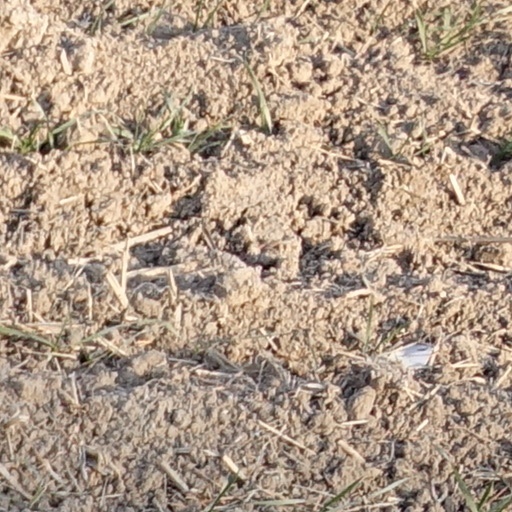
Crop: wheat